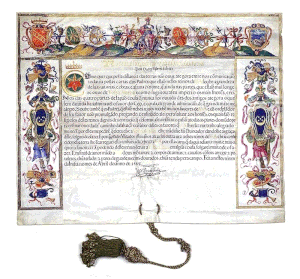
Un bien culturel tangible du Japon, ou bien culturel matériel du Japon, tel que défini par la « loi sur la protection des biens culturels » est un élément du patrimoine culturel du Japon d'une valeur historique ou artistique élevée. Tous les objets qui ne sont pas des bâtiments sont appelés « œuvres d'art et d'artisanat ».
Le patrimoine culturel du Japon, relevant de l’Agence pour les affaires culturelles, est constitué des biens, traditions ou notions particulièrement importantes de la culture du peuple japonais. Il recoupe notamment : le patrimoine matériel, le patrimoine vivant, le patrimoine ethnologique ou folklorique, les sites historiques, scéniques et naturels, les paysages culturels, et enfin les ensembles architecturaux traditionnels ; de plus, le patrimoine enfoui et les techniques de conservation des biens culturels sont également protégés.
Duarte de Meneses, né le 6 décembre 1537 à Tanger et mort à Goa le 15 mai 1588 est un militaire portugais. C'est le trentième gouverneur de l'Inde portugaise. Il est le petit-fils de Duarte de Meneses, lui-même gouverneur de la colonie entre 1522 et 1524.